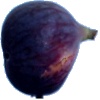
Label: Fig 1